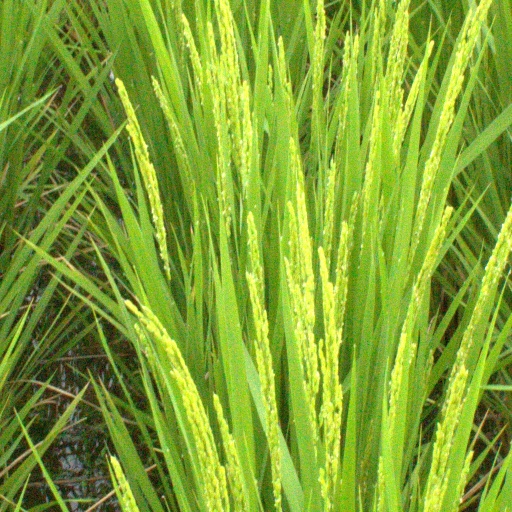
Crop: rice